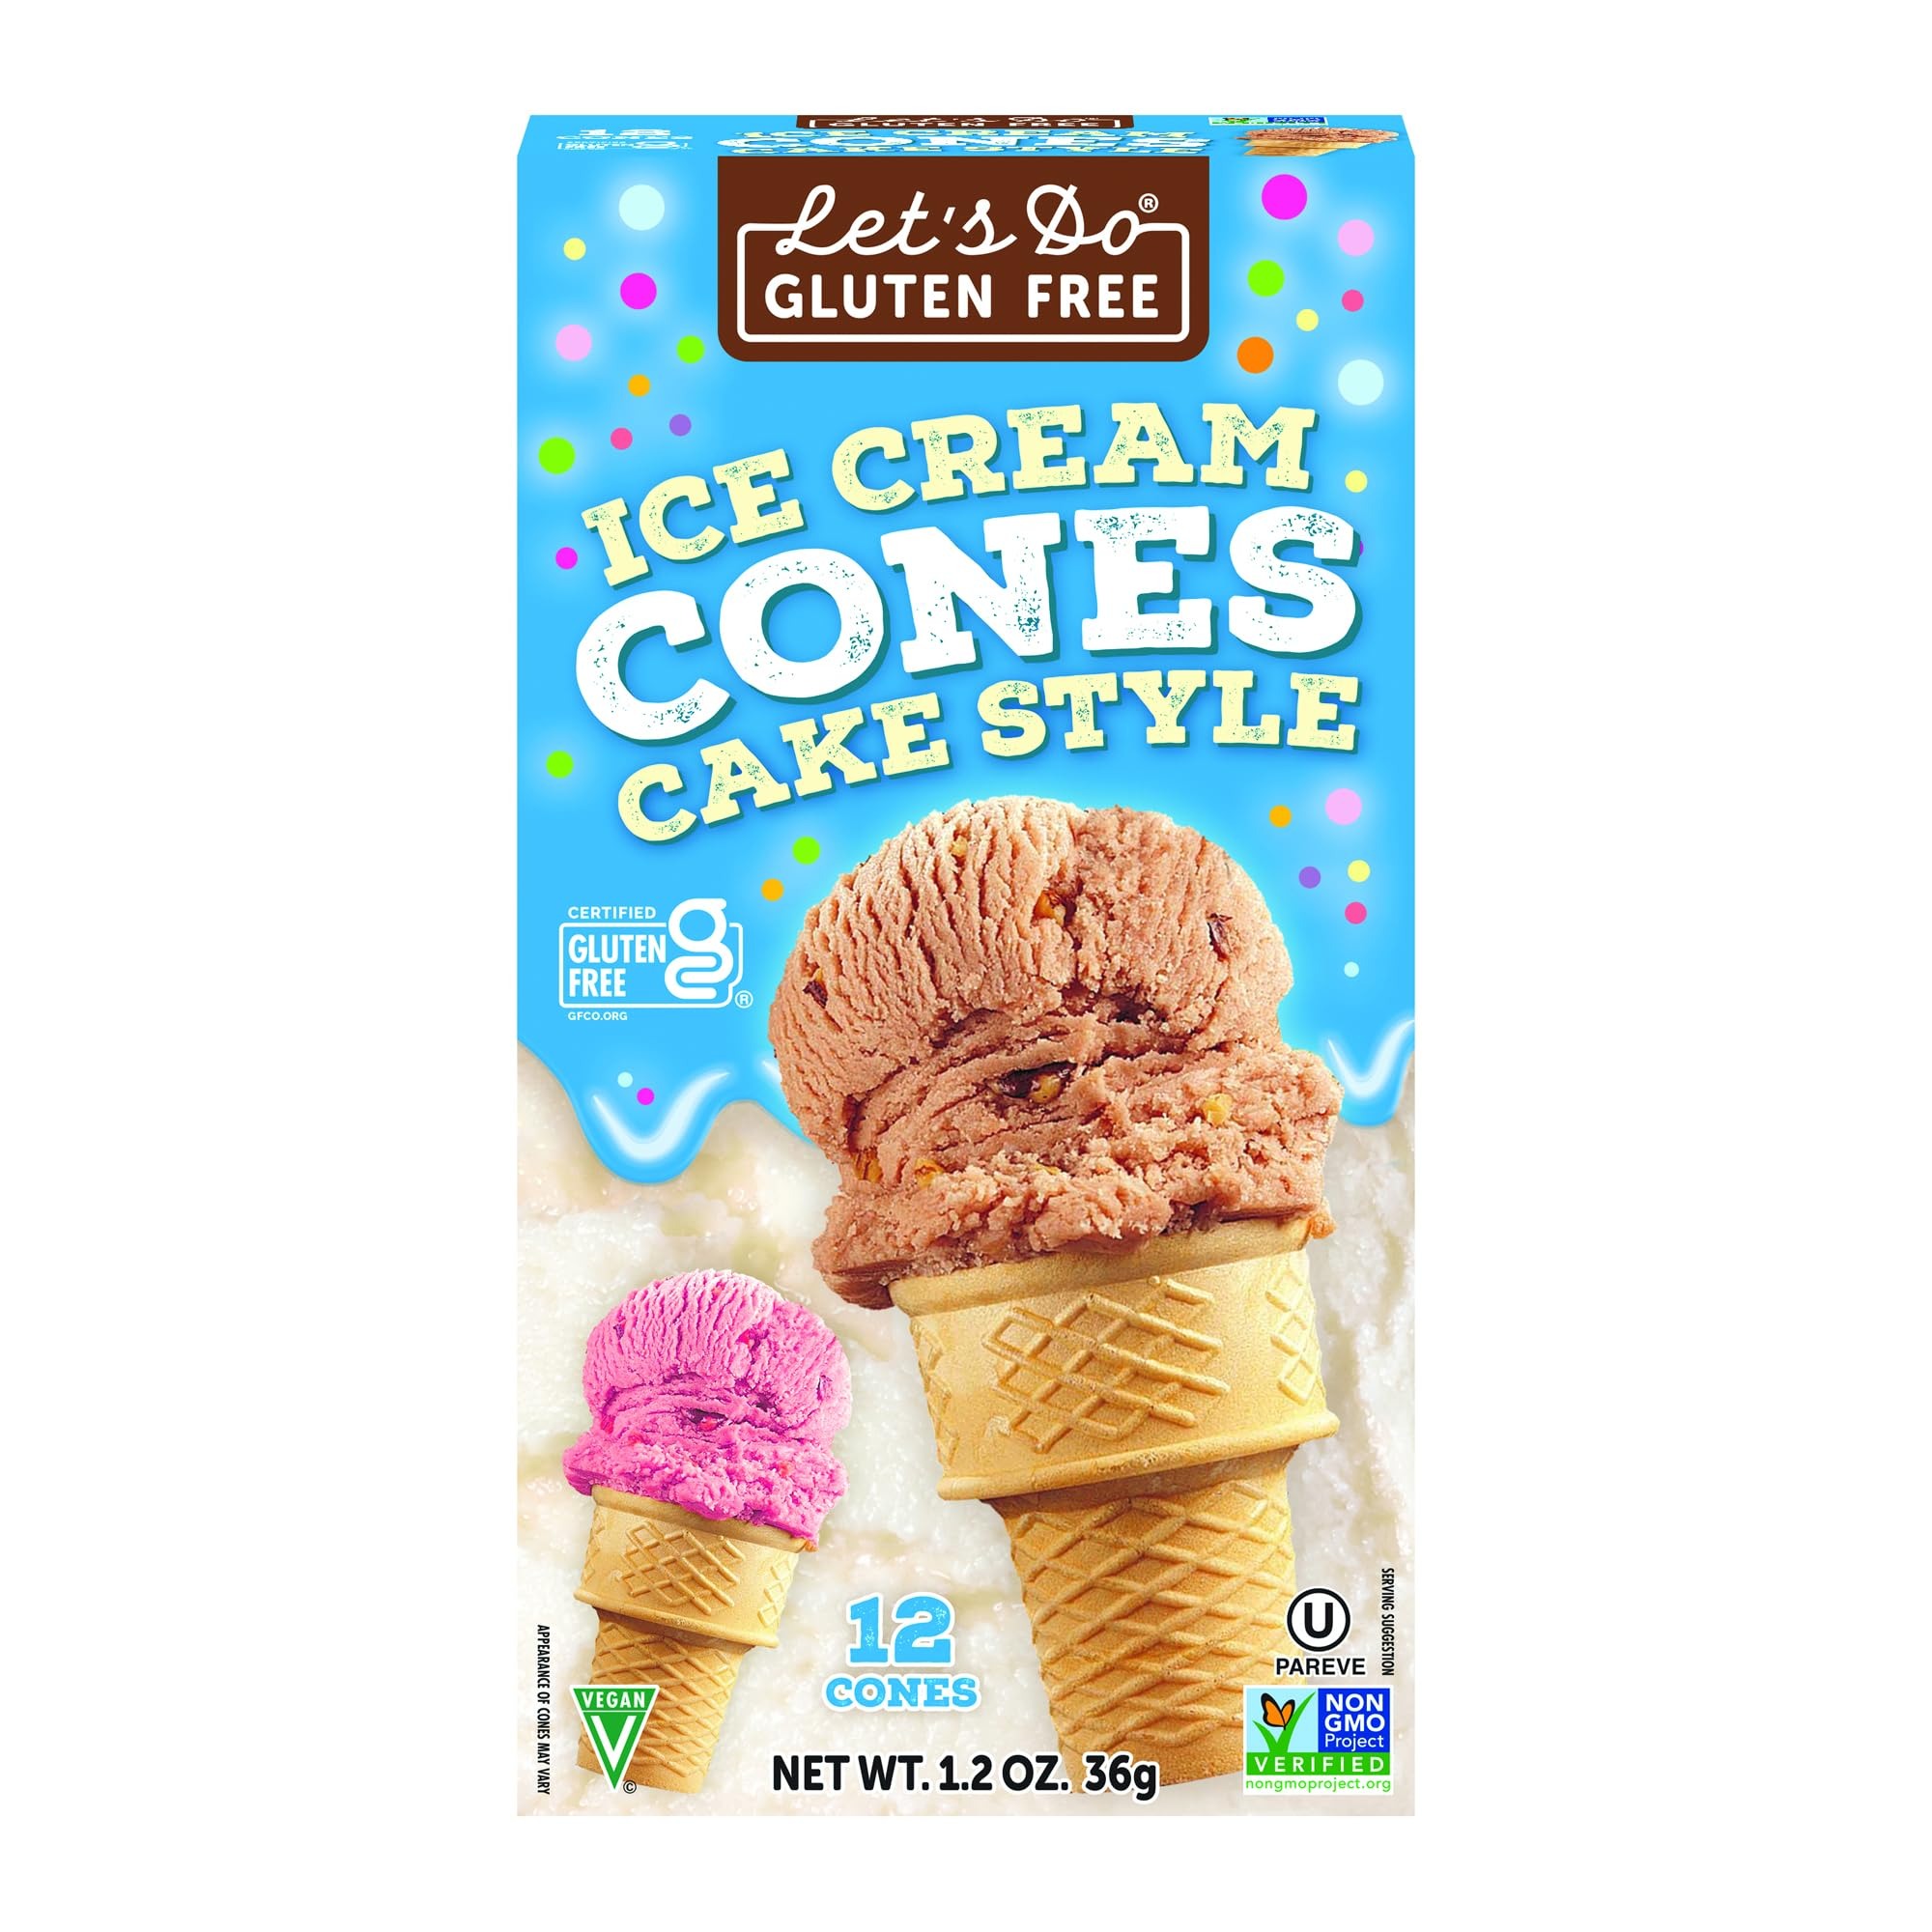
Item Name: Let's Do Organic Gluten Free Cake Style Ice Cream Cones – Potato Starch, Tapioca Starch, Demerara Sugar, Non-GMO Project Verified – 1.2 Oz (Pack of 12)
Bullet Point 1: GLUTEN FREE ICE CREAM CONES - Let's Do Gluten-Free Ice Cream Cones are made with potato starch & tapioca starch & sweetened with demerara sugar to create light, crunchy gluten-free cones for your favorite ice cream
Bullet Point 2: PERFECT VEGAN TREAT - These cones are perfect for an anytime treat with your favorite flavor of ice cream! They're Non-GMO Project Verified, certified kosher and vegan. They contain no trans fat
Bullet Point 3: SUSTAINABLY FARMED - We support organic & sustainable farming that avoids GMOs & pesticides. We're proud participants in the Non-GMO Project & want our consumers to know where their food comes from
Bullet Point 4: SUPPORT FOR SPECIAL DIETS - Our vegetarian products are ethically sourced & suitable for many special diets including vegan, gluten free, paleo, keto, kosher, organic & low sodium
Bullet Point 5: OUR COMMITMENT TO HEALTHY OPTIONS - Our company was born out of a commitment to create delicious & healthy vegetarian foods with convenient preparation for those with busy, health-aware lifestyles
Value: 15.12
Unit: Ounce

Price: 35.09